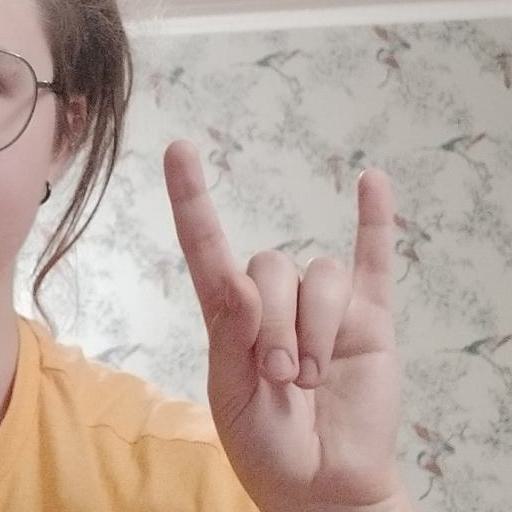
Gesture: rock